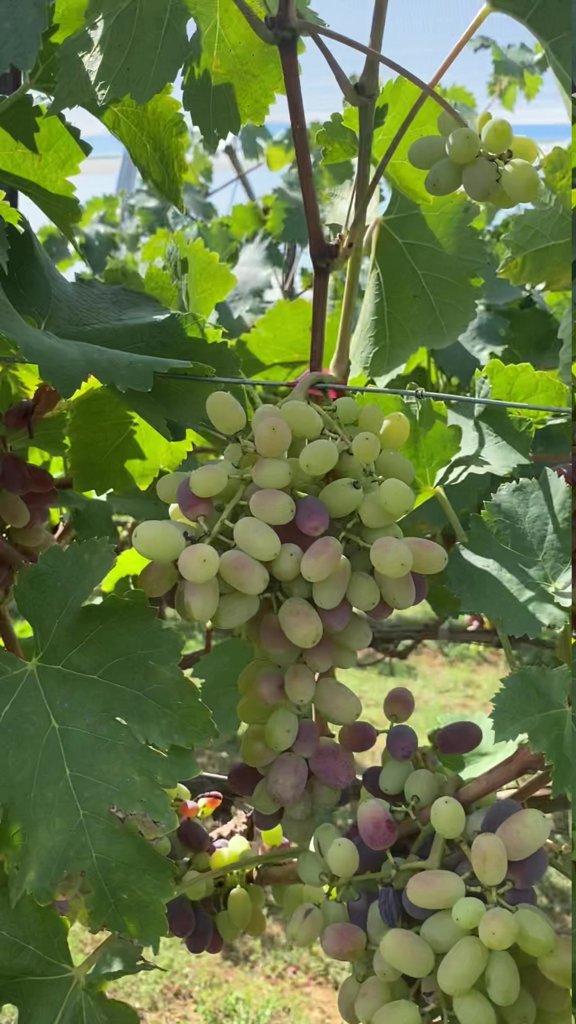
Berries visible: 148
Grape clusters: 5